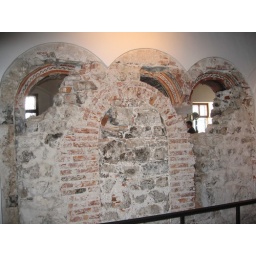
Romanesque wall in Salzburg castle